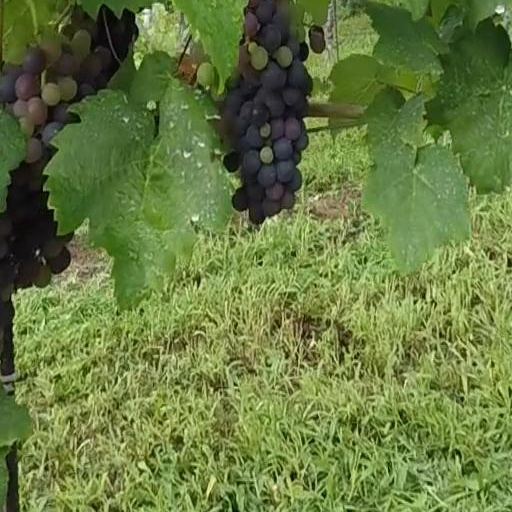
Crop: grape